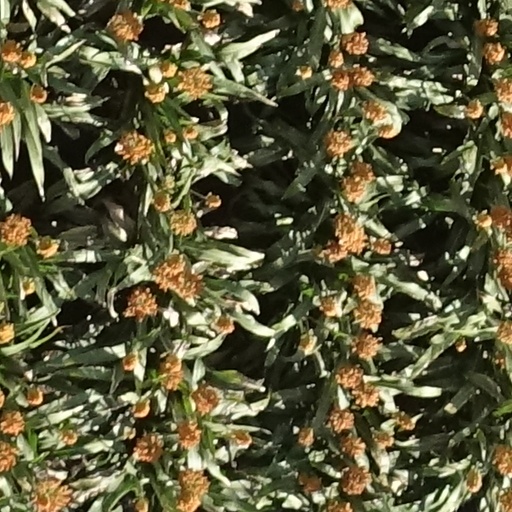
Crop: sorghum